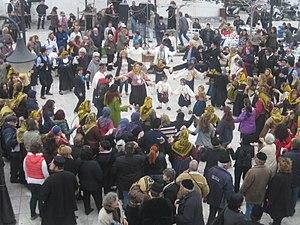
Danses du carnaval de Skyros sur la place centrale de la ville.